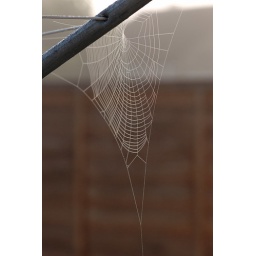
Spiders web in mist outside the kitchen window